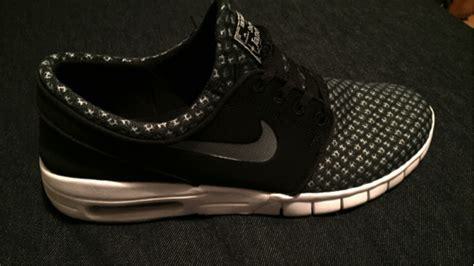
Brand: Nike
Model: SB Stefan Janoski Max